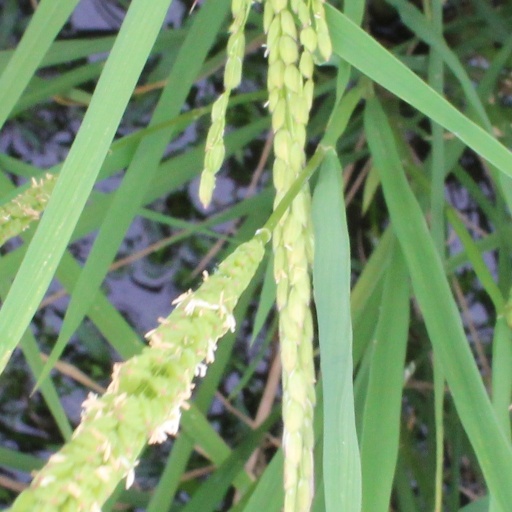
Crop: rice